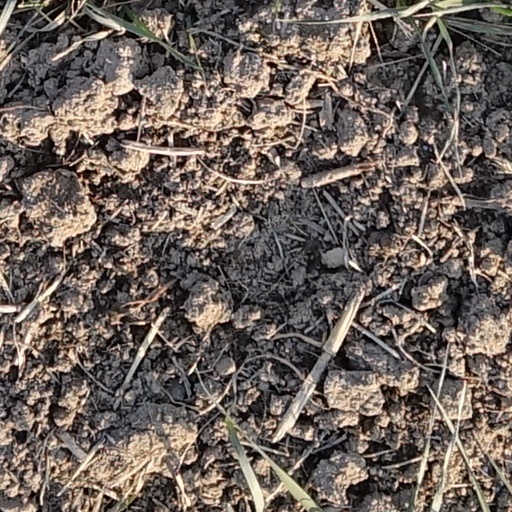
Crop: wheat